Starrcade '84: The Million Dollar Challenge

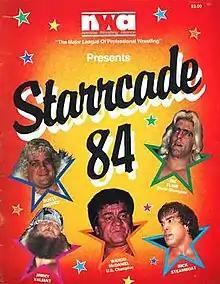
Promotional poster featuring Dusty Rhodes, Ric Flair, Jimmy Valiant, Wahoo McDaniel, and Ricky Steamboat

Starrcade '84: The Million Dollar Challenge was the second annual Starrcade professional wrestling closed-circuit television event that was produced by Jim Crockett Promotions (JCP) under the National Wrestling Alliance (NWA) banner. It took place on November 22, 1984, at the Greensboro Coliseum Complex in Greensboro, North Carolina. The main event of the show was billed as "the Million Dollar Challenge" as the storyline was that the winner of the match would not only win the NWA World Heavyweight Championship but also win a $1,000,000 purse, part of the illusion that professional wrestling was a legitimate sporting competition.